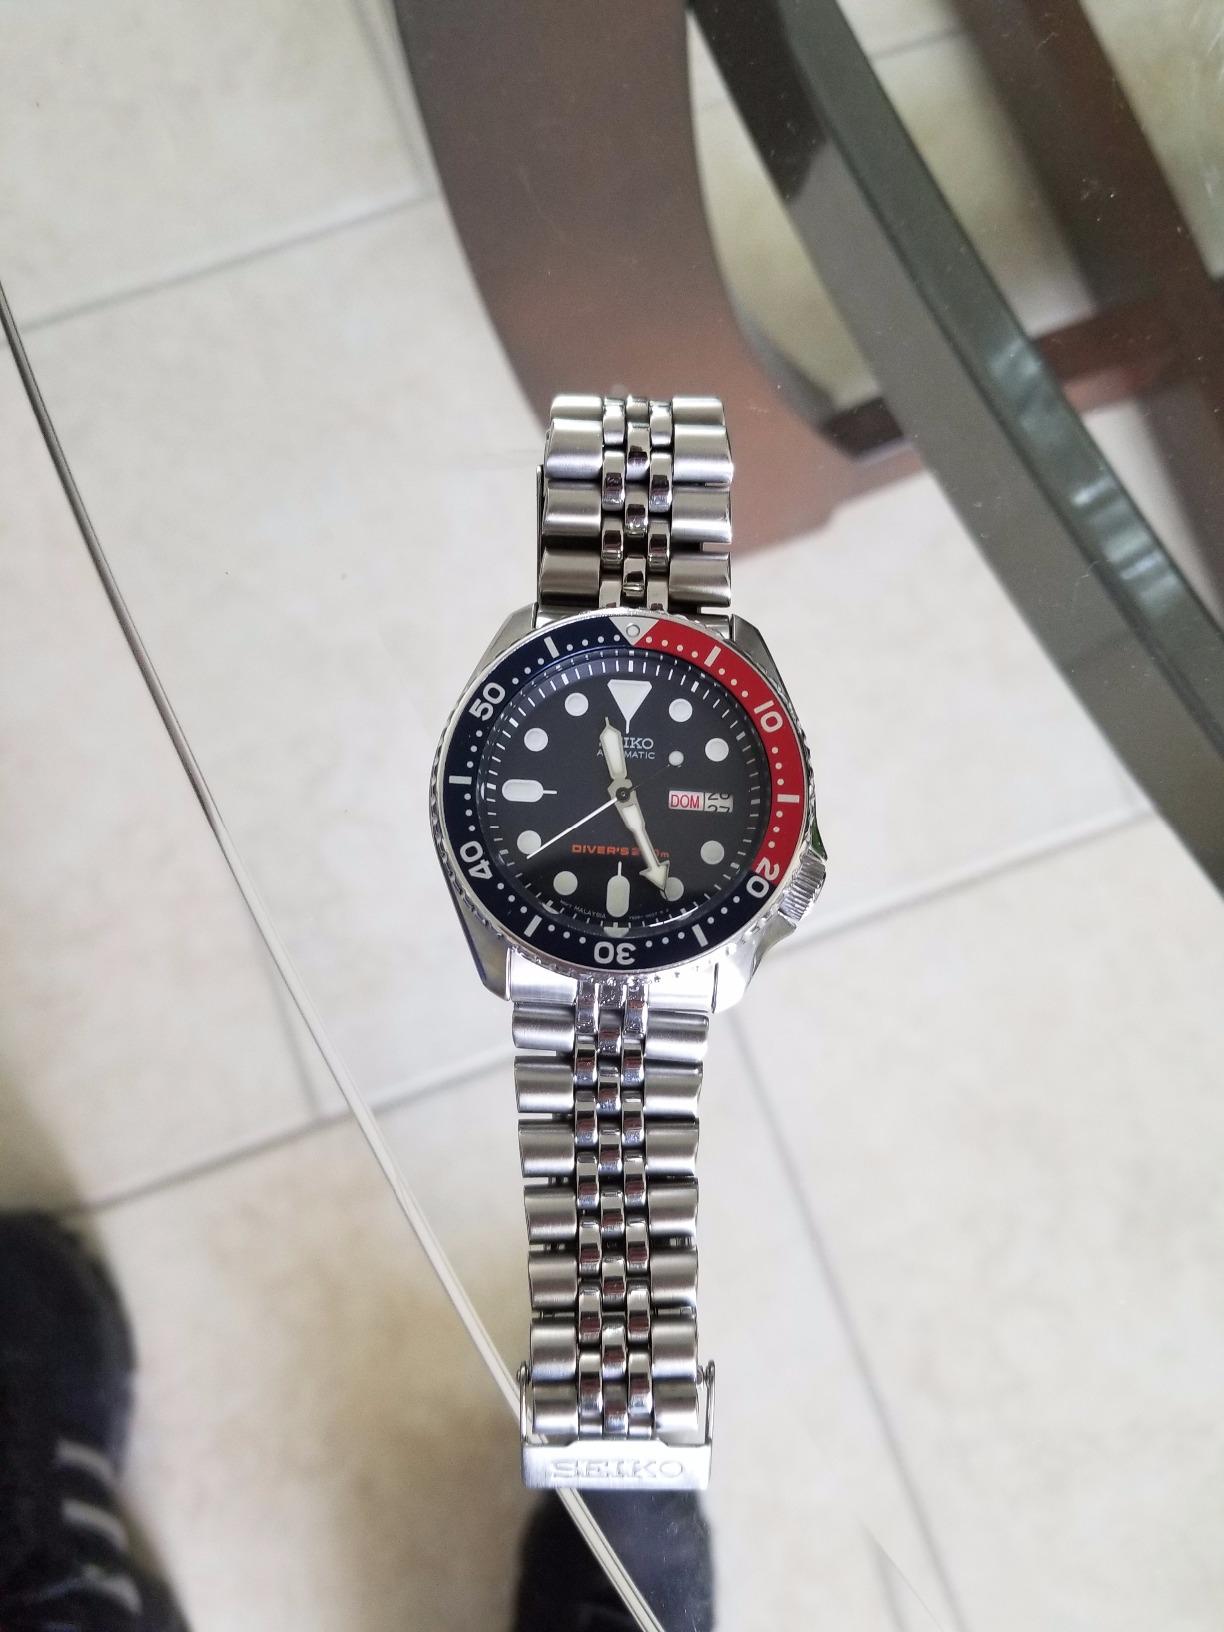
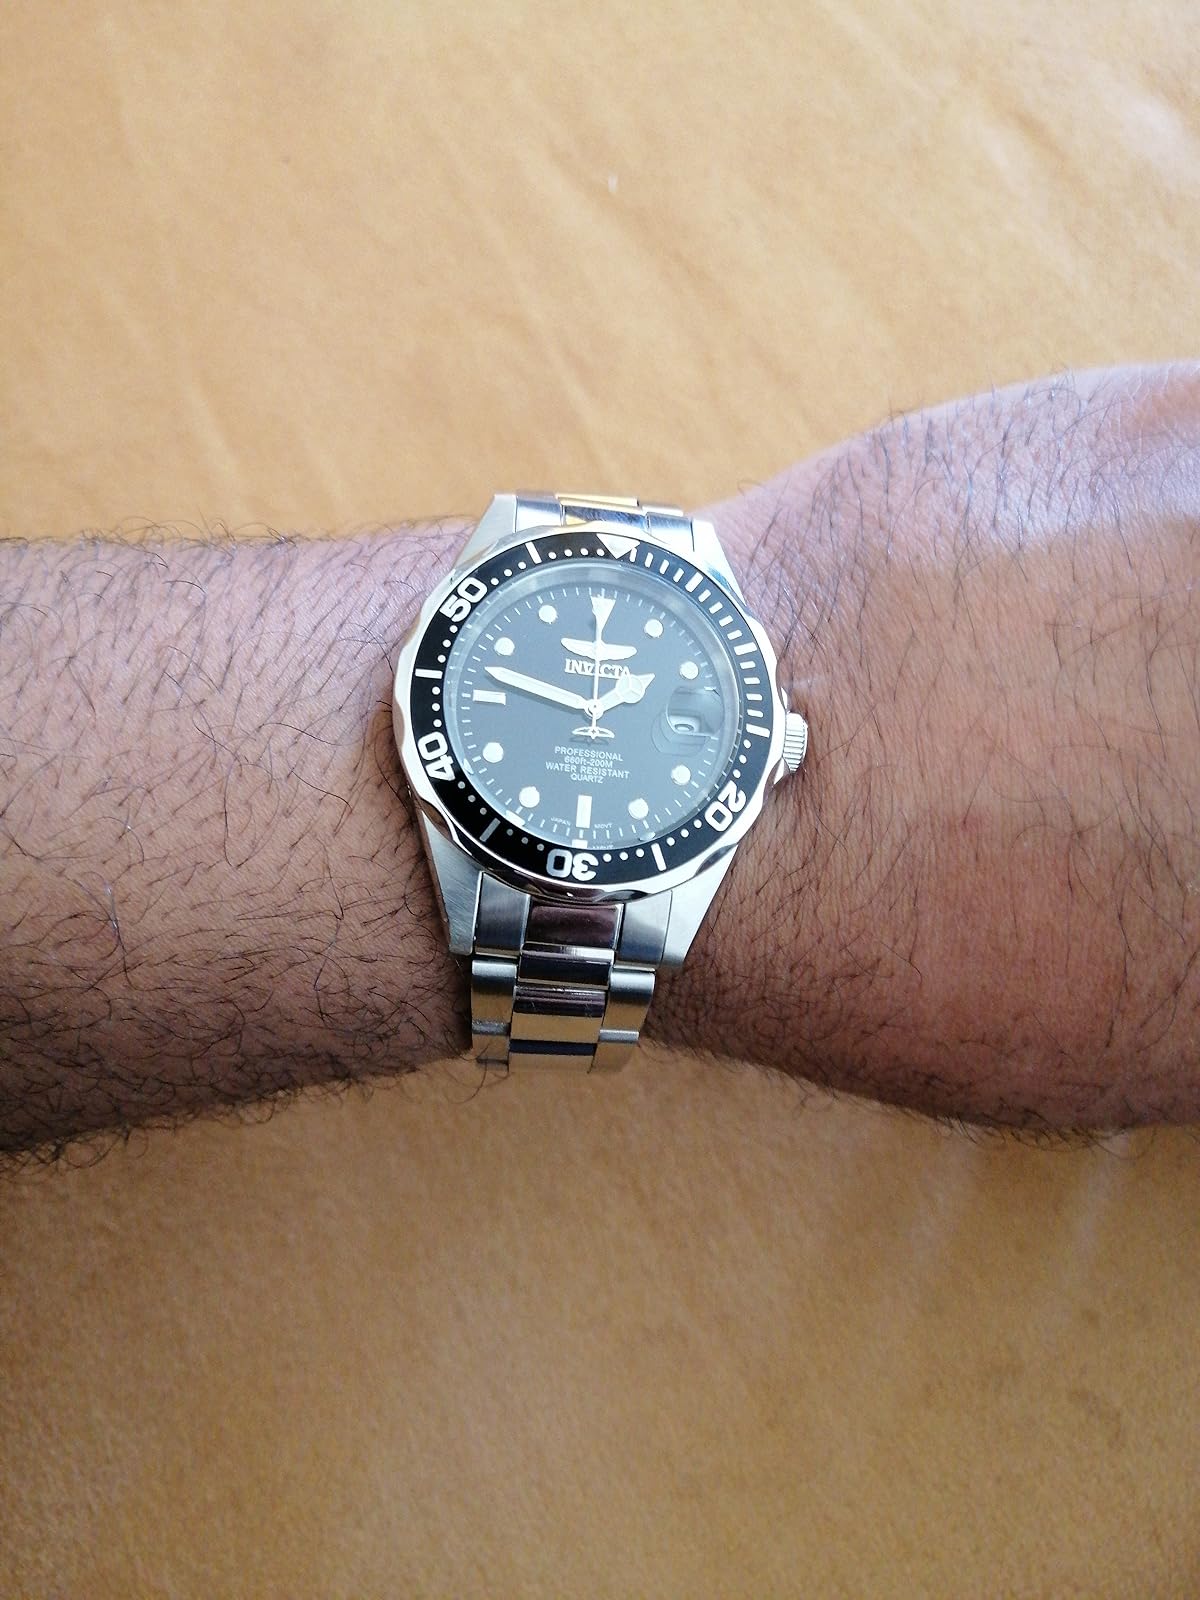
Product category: accessories_watch
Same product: no